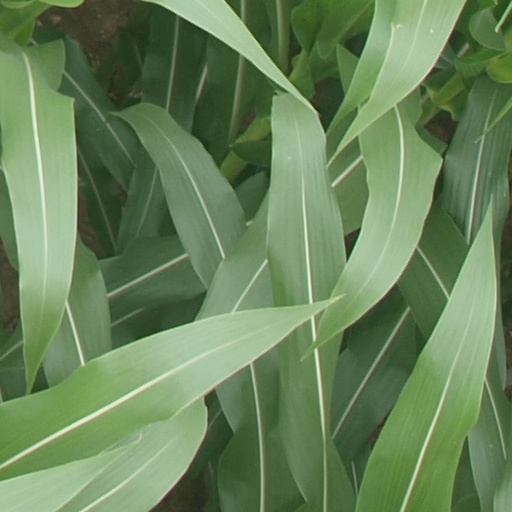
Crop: maize; corn